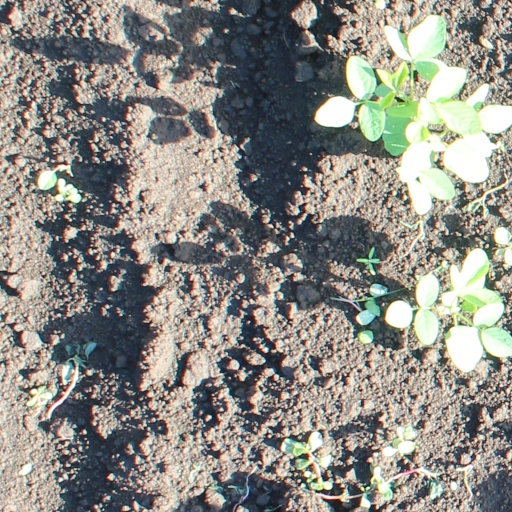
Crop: soybean